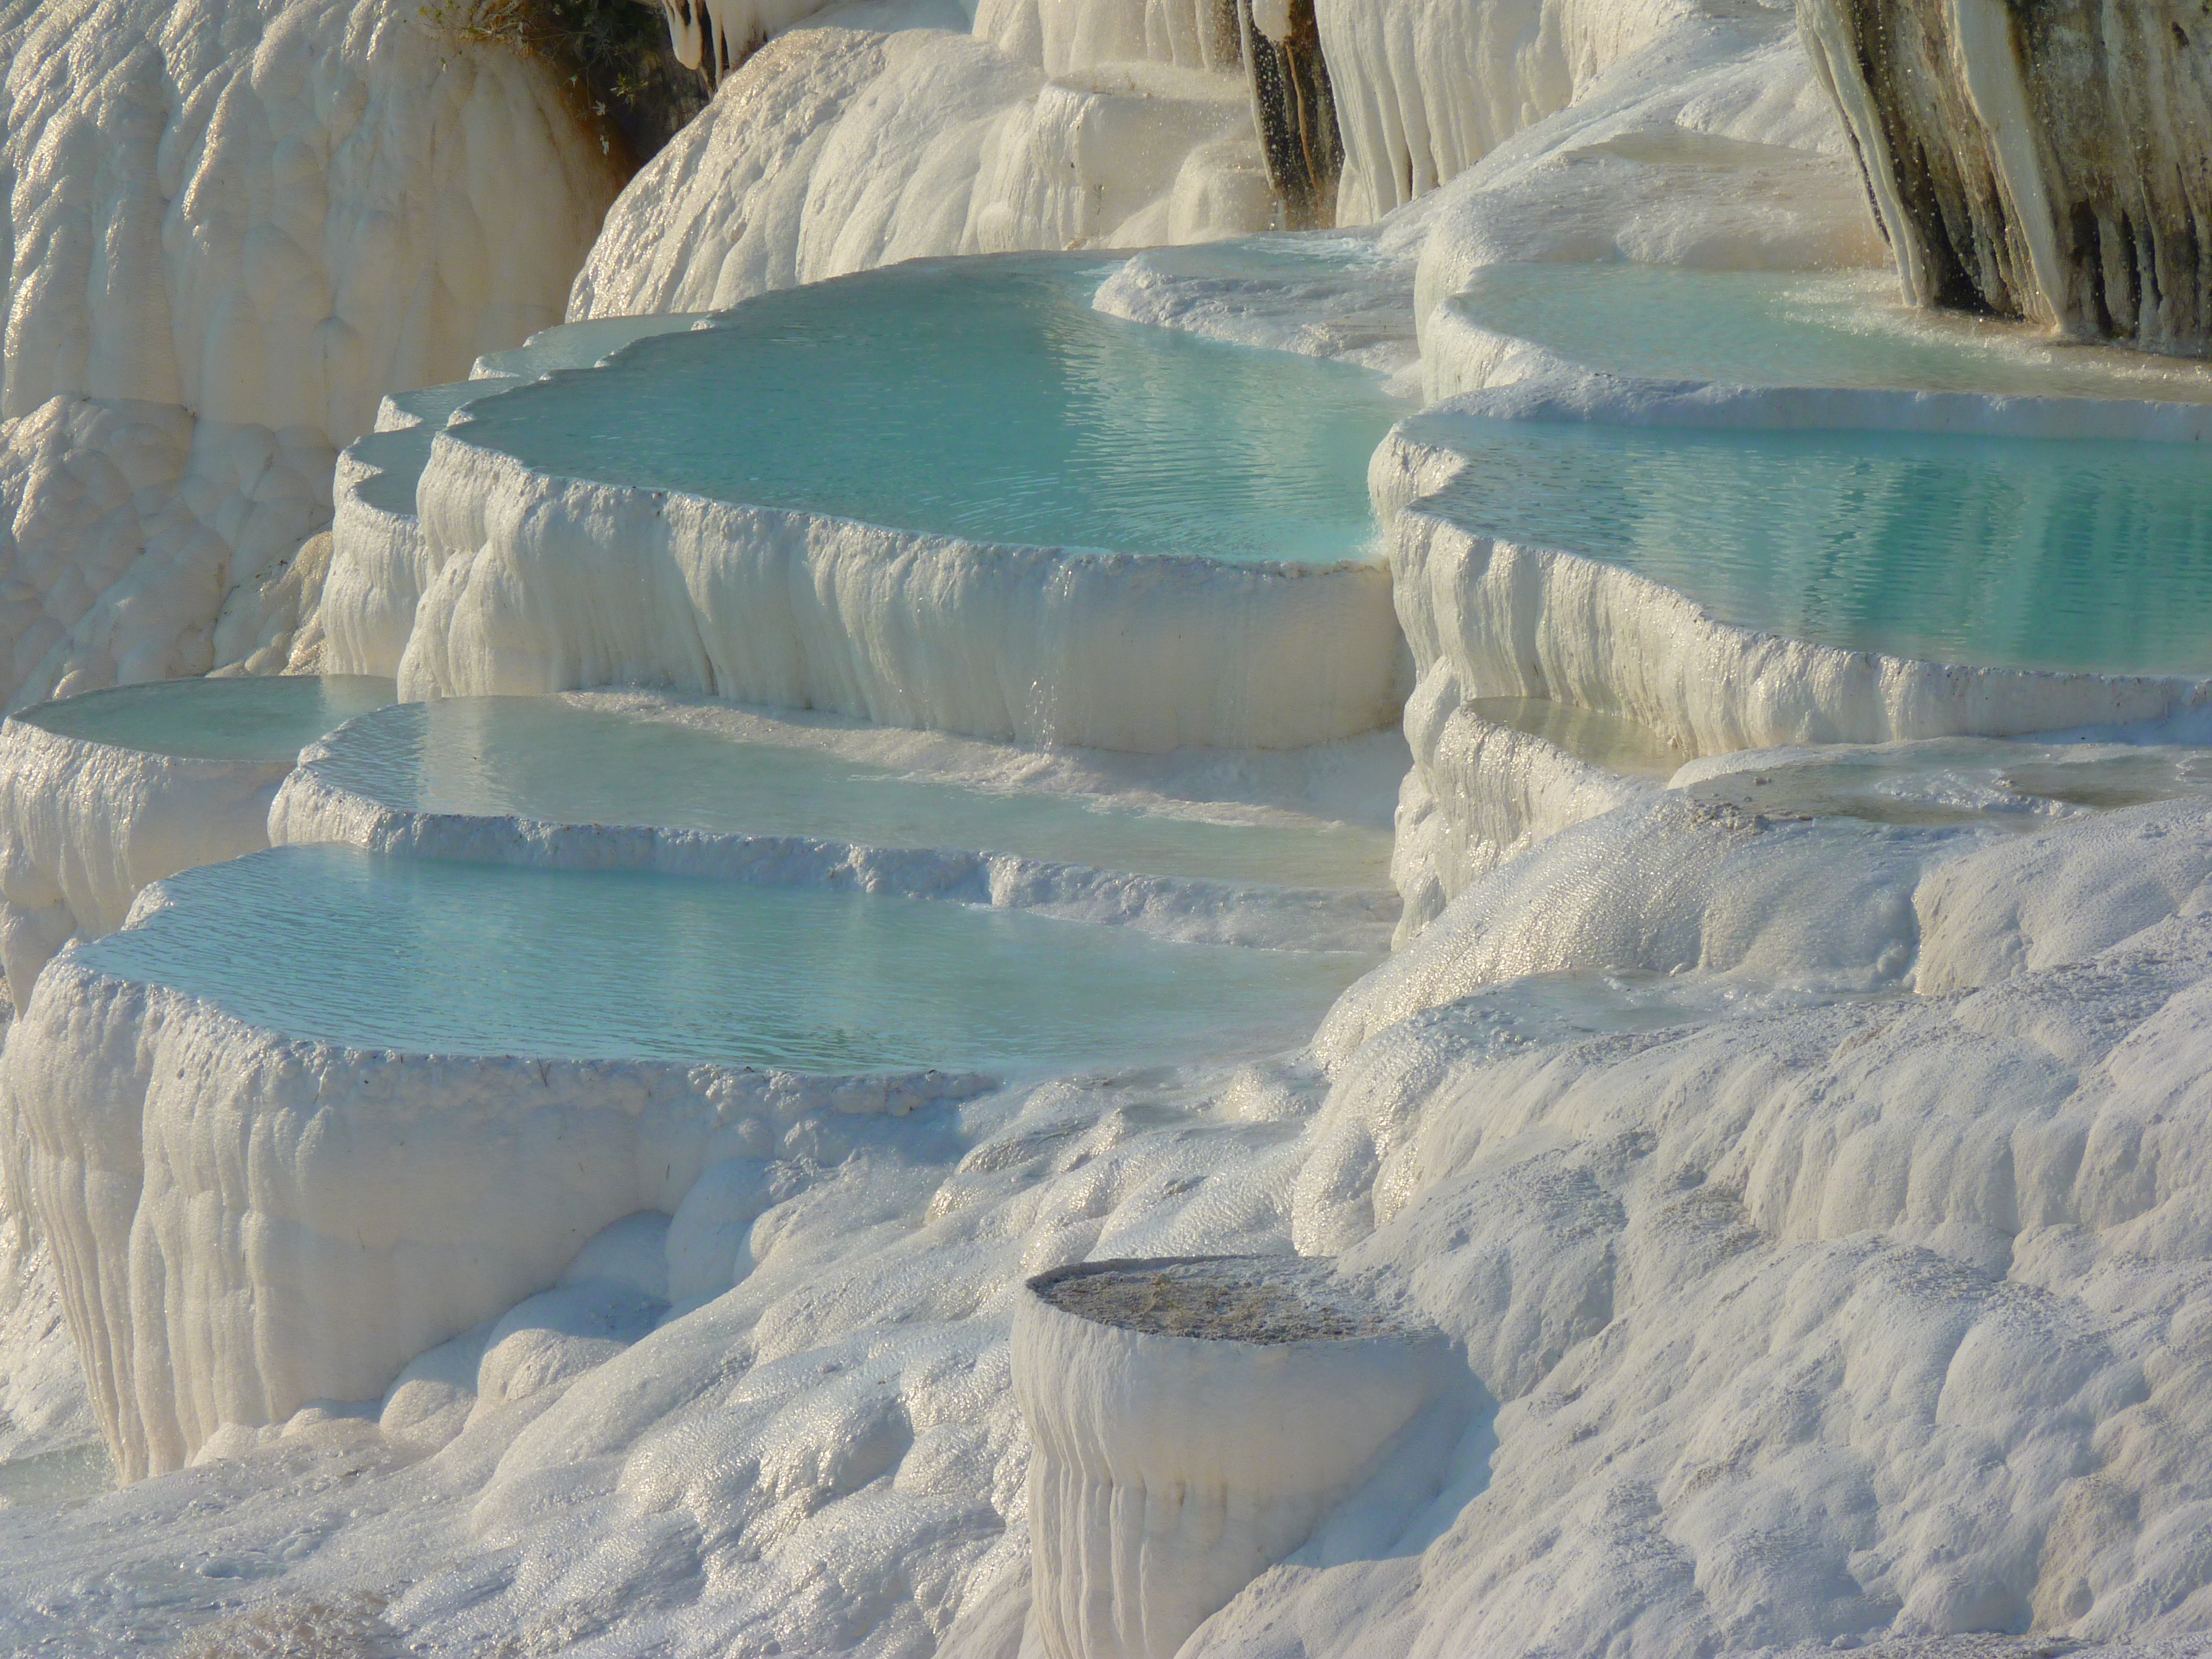
landscape, water, formation, ice, arctic, terrain, badlands, turkey, calcium, limestone, unesco, mineral, freezing, pamukkale, arctic ocean, thermal springs, glacial landform, ice cap, ice cave, lime sinter terrace